2015 COSAFA Cup

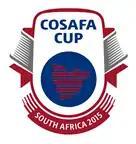

The 2015 COSAFA Cup was the 15th edition of the COSAFA Cup, an international football competition consisting of national teams of member nations of the Council of Southern Africa Football Associations (COSAFA). It was hosted by South Africa in May 2015. All matches took place in the North West province.